Elisabeth Wiese

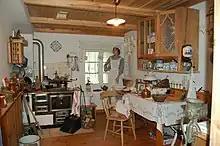
The kitchen in the Uetersen Museum where part of Wiese's life was filmed

As she had to distance herself from dealing with babies, Wiese forced her daughter Paula into prostitution. Paula fled to London, but became pregnant. She returned to Hamburg and gave birth in a cellar. Immediately after the birth Wiese drowned Paula's baby and burnt the body in the stove. When the police started investigating the case they searched Wiese's apartment and discovered her cache of morphine and poisons. As she lived in St. Pauli, a suburb of Hamburg, she became known as "the angel-maker of St. Pauli".